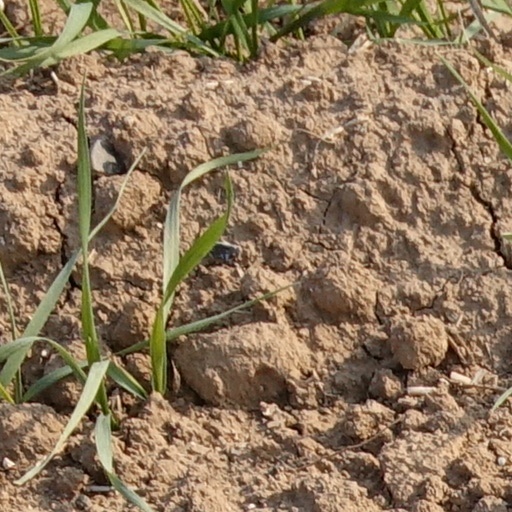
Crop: wheat